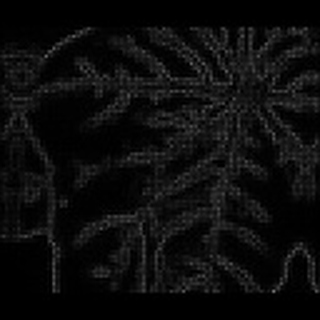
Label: cotton_bacterial_blight